Dana X. Bible

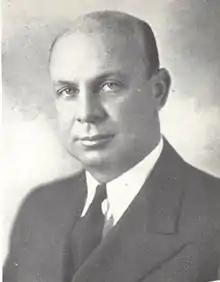
Bible from the 1935 "Cornhusker"

Dana Xenophon Bible (October 8, 1891 – January 19, 1980) was an American football player, coach of football, basketball, and baseball, and college athletics administrator. He served as the head football coach at Mississippi College (1913–1915), Louisiana State University (1916), Texas A&M University (1917, 1919–1928), the University of Nebraska (1929–1936), and the University of Texas (1937–1946), compiling a career college football record of 198–72–23. Bible was also the head basketball coach at Texas A&M from 1920 to 1927 and the head baseball coach there from 1920 to 1921. In addition, he was the athletic director at Nebraska from 1932 to 1936 and at Texas from 1937 to 1956. Bible was inducted into the College Football Hall of Fame as a coach in 1951.